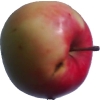
Label: Apple 11